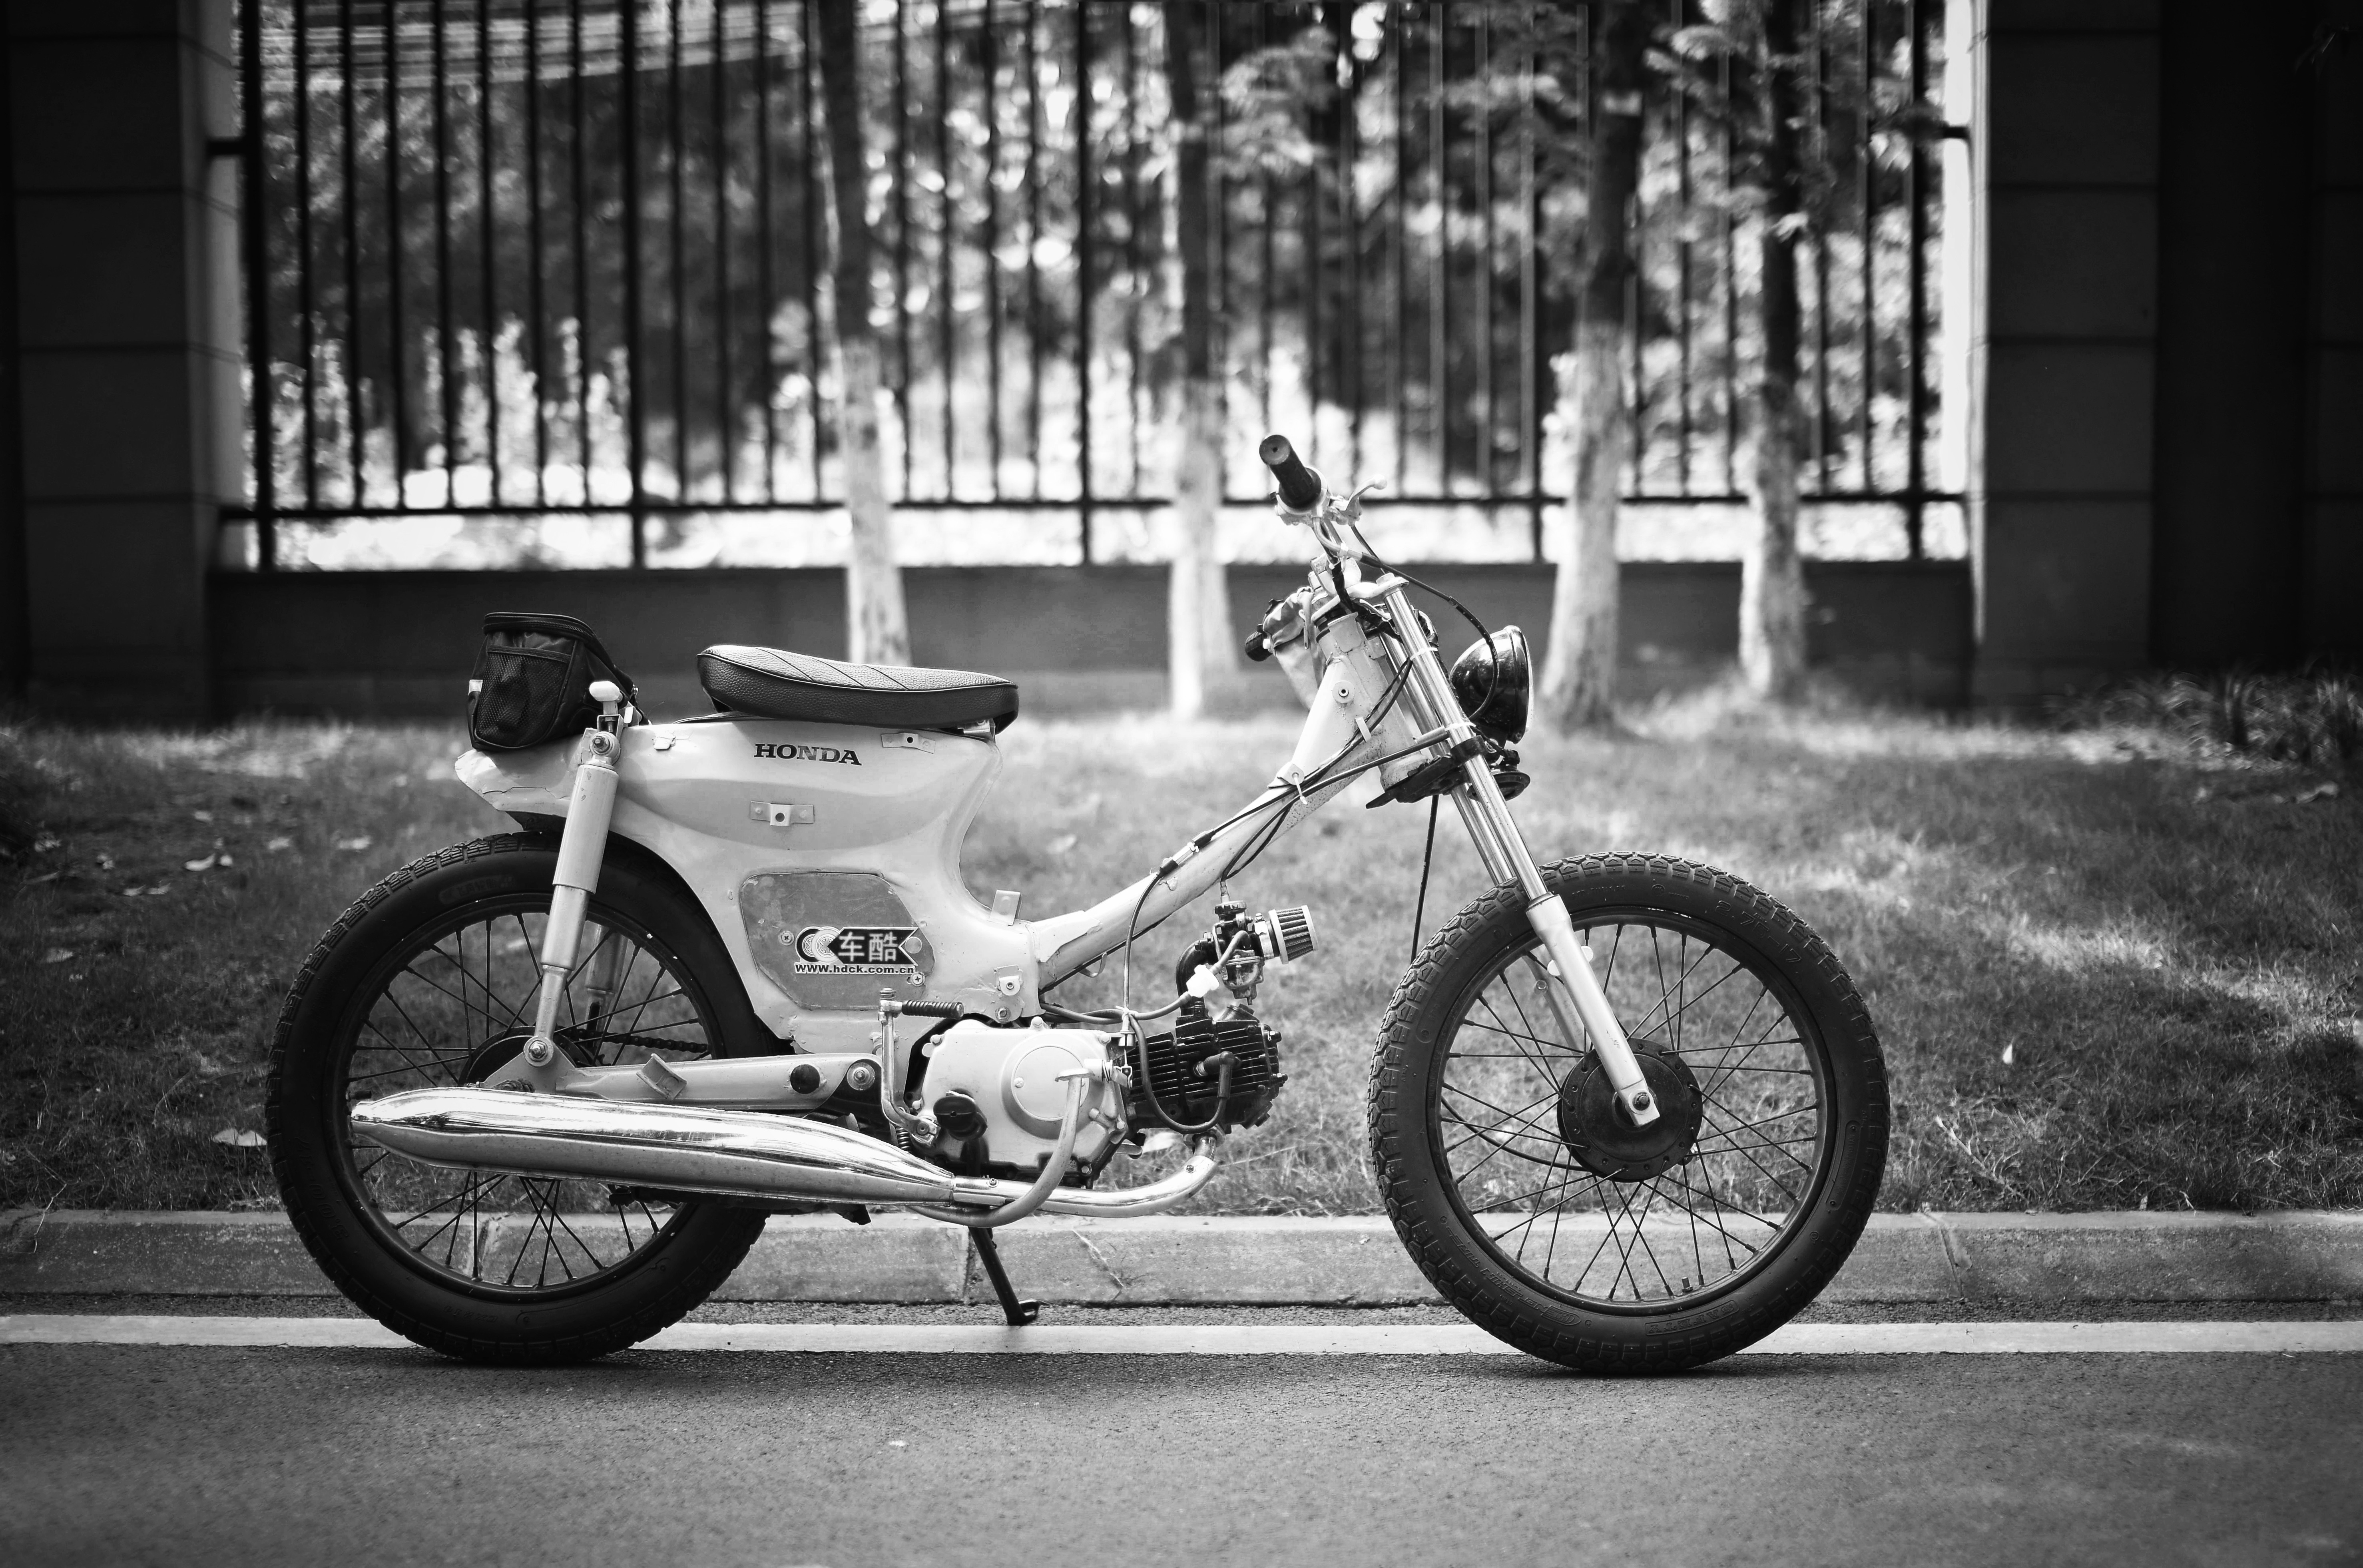
black and white, white, street, car, wheel, bicycle, vehicle, motorcycle, black, monochrome, still life, artistic conception, land vehicle, monochrome photography, automobile make